Upper West Side

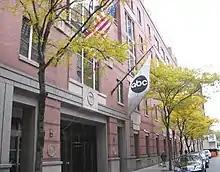
American Broadcasting Company headquarters

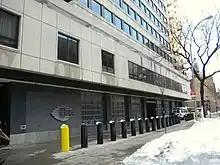
Jewish Guild for the Blind

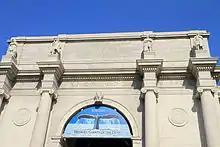
American Museum of Natural History

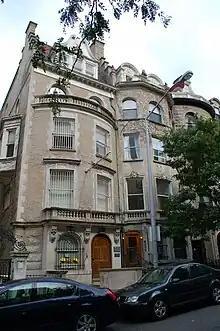
Nicholas Roerich Museum

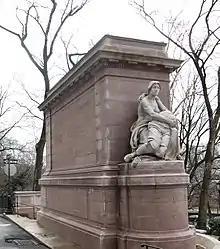
Firemen's Memorial

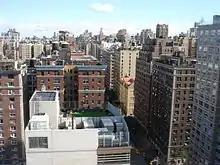
View from 79th Street and West End Avenue

The apartment buildings along Central Park West, facing the park, are some of the city's most opulent. The Dakota at 72nd Street has been home to numerous celebrities including John Lennon, Leonard Bernstein, and Lauren Bacall. Other buildings on CPW include four twin-towered structures: the Century and Majestic by Irwin Chanin, the Orwell House by the firm of Mulliken and Moeller, and the San Remo and El Dorado by Emery Roth. Roth also designed the Beresford, the Alden, and the Ardsley on Central Park West. His first major commission, the Belle Époque-style Belleclaire Hotel, is on Broadway, while the moderne-style Normandy stands on Riverside at 86th Street. Along Broadway are several large apartment houses, including the Belnord (1908), the Apthorp (1908), the Ansonia (1902), the Dorilton (1902), and the Manhasset. All are individually designated New York City landmarks.